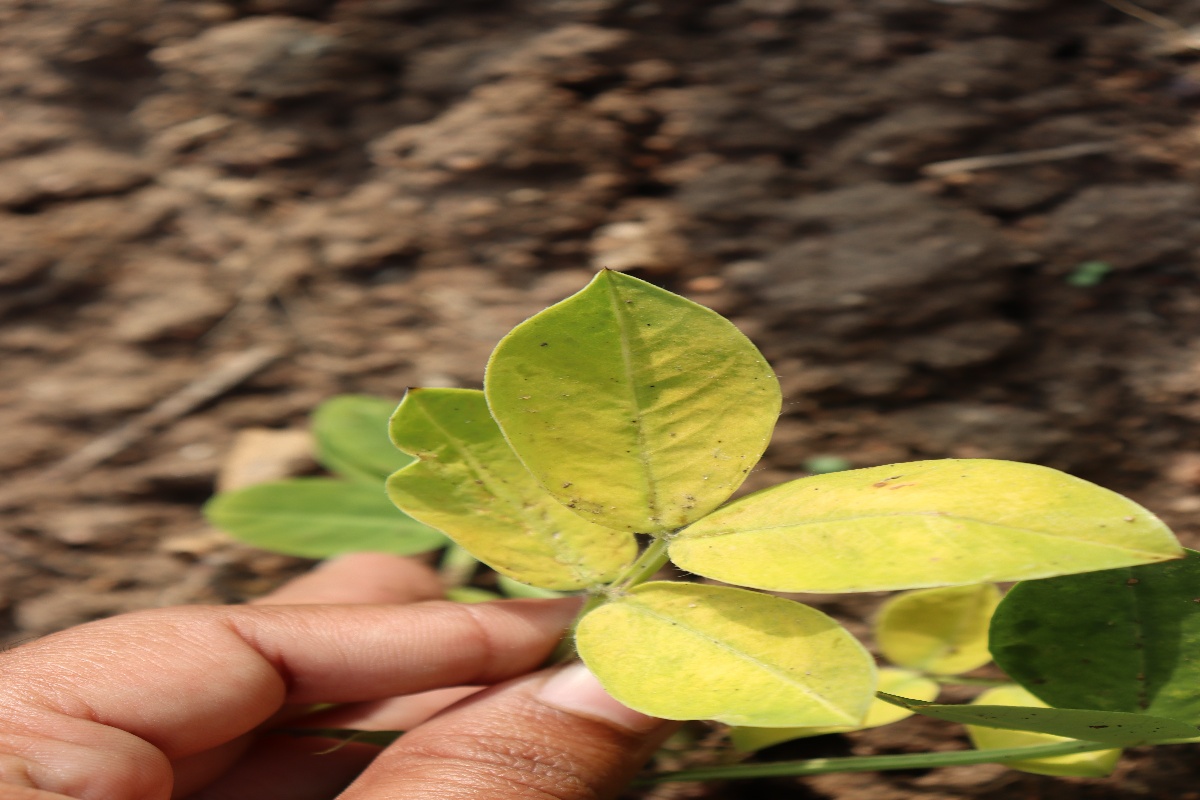
Label: nutrition deficiency